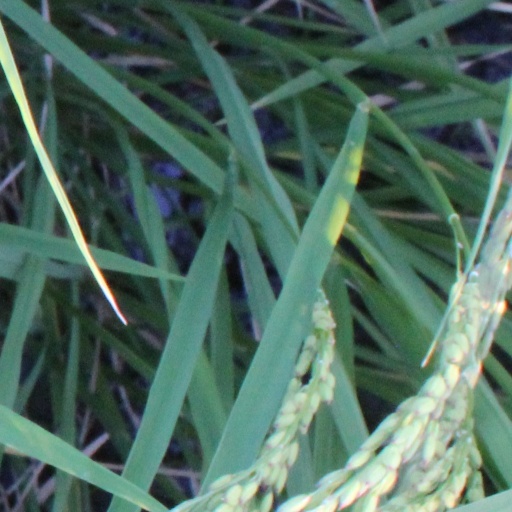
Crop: rice